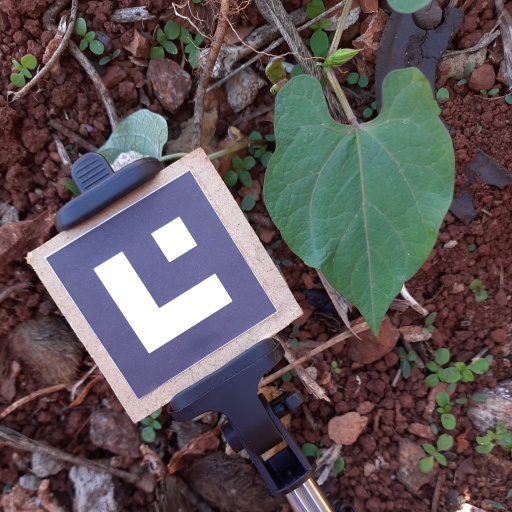
Observations: wavy surface, no eating holes, under shade